USS Blueback (SS-581)

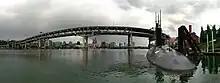
USS "Blueback" at her mooring on the Willamette River in Portland with the Marquam Bridge in the background.

"Blueback" was decommissioned on 1 October 1990 and laid up in the Pacific Reserve Fleet in Bremerton, Washington. She was struck from the Naval Vessel Register on 30 October 1990. With her removal from service, the last warship that was a diesel-electric submarine of the United States Navy had left the fleet, leaving the research submarine as the last diesel submarine of the US fleet.